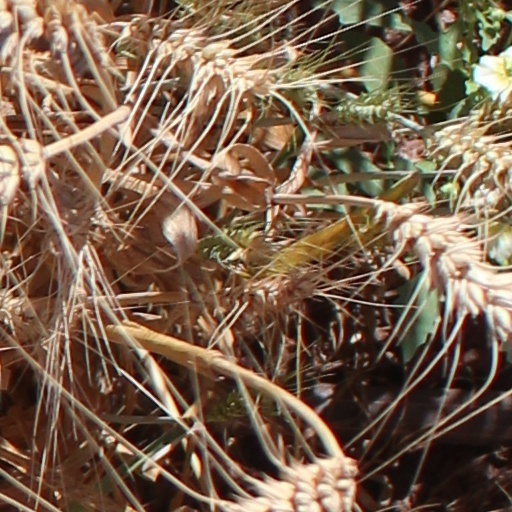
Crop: wheat